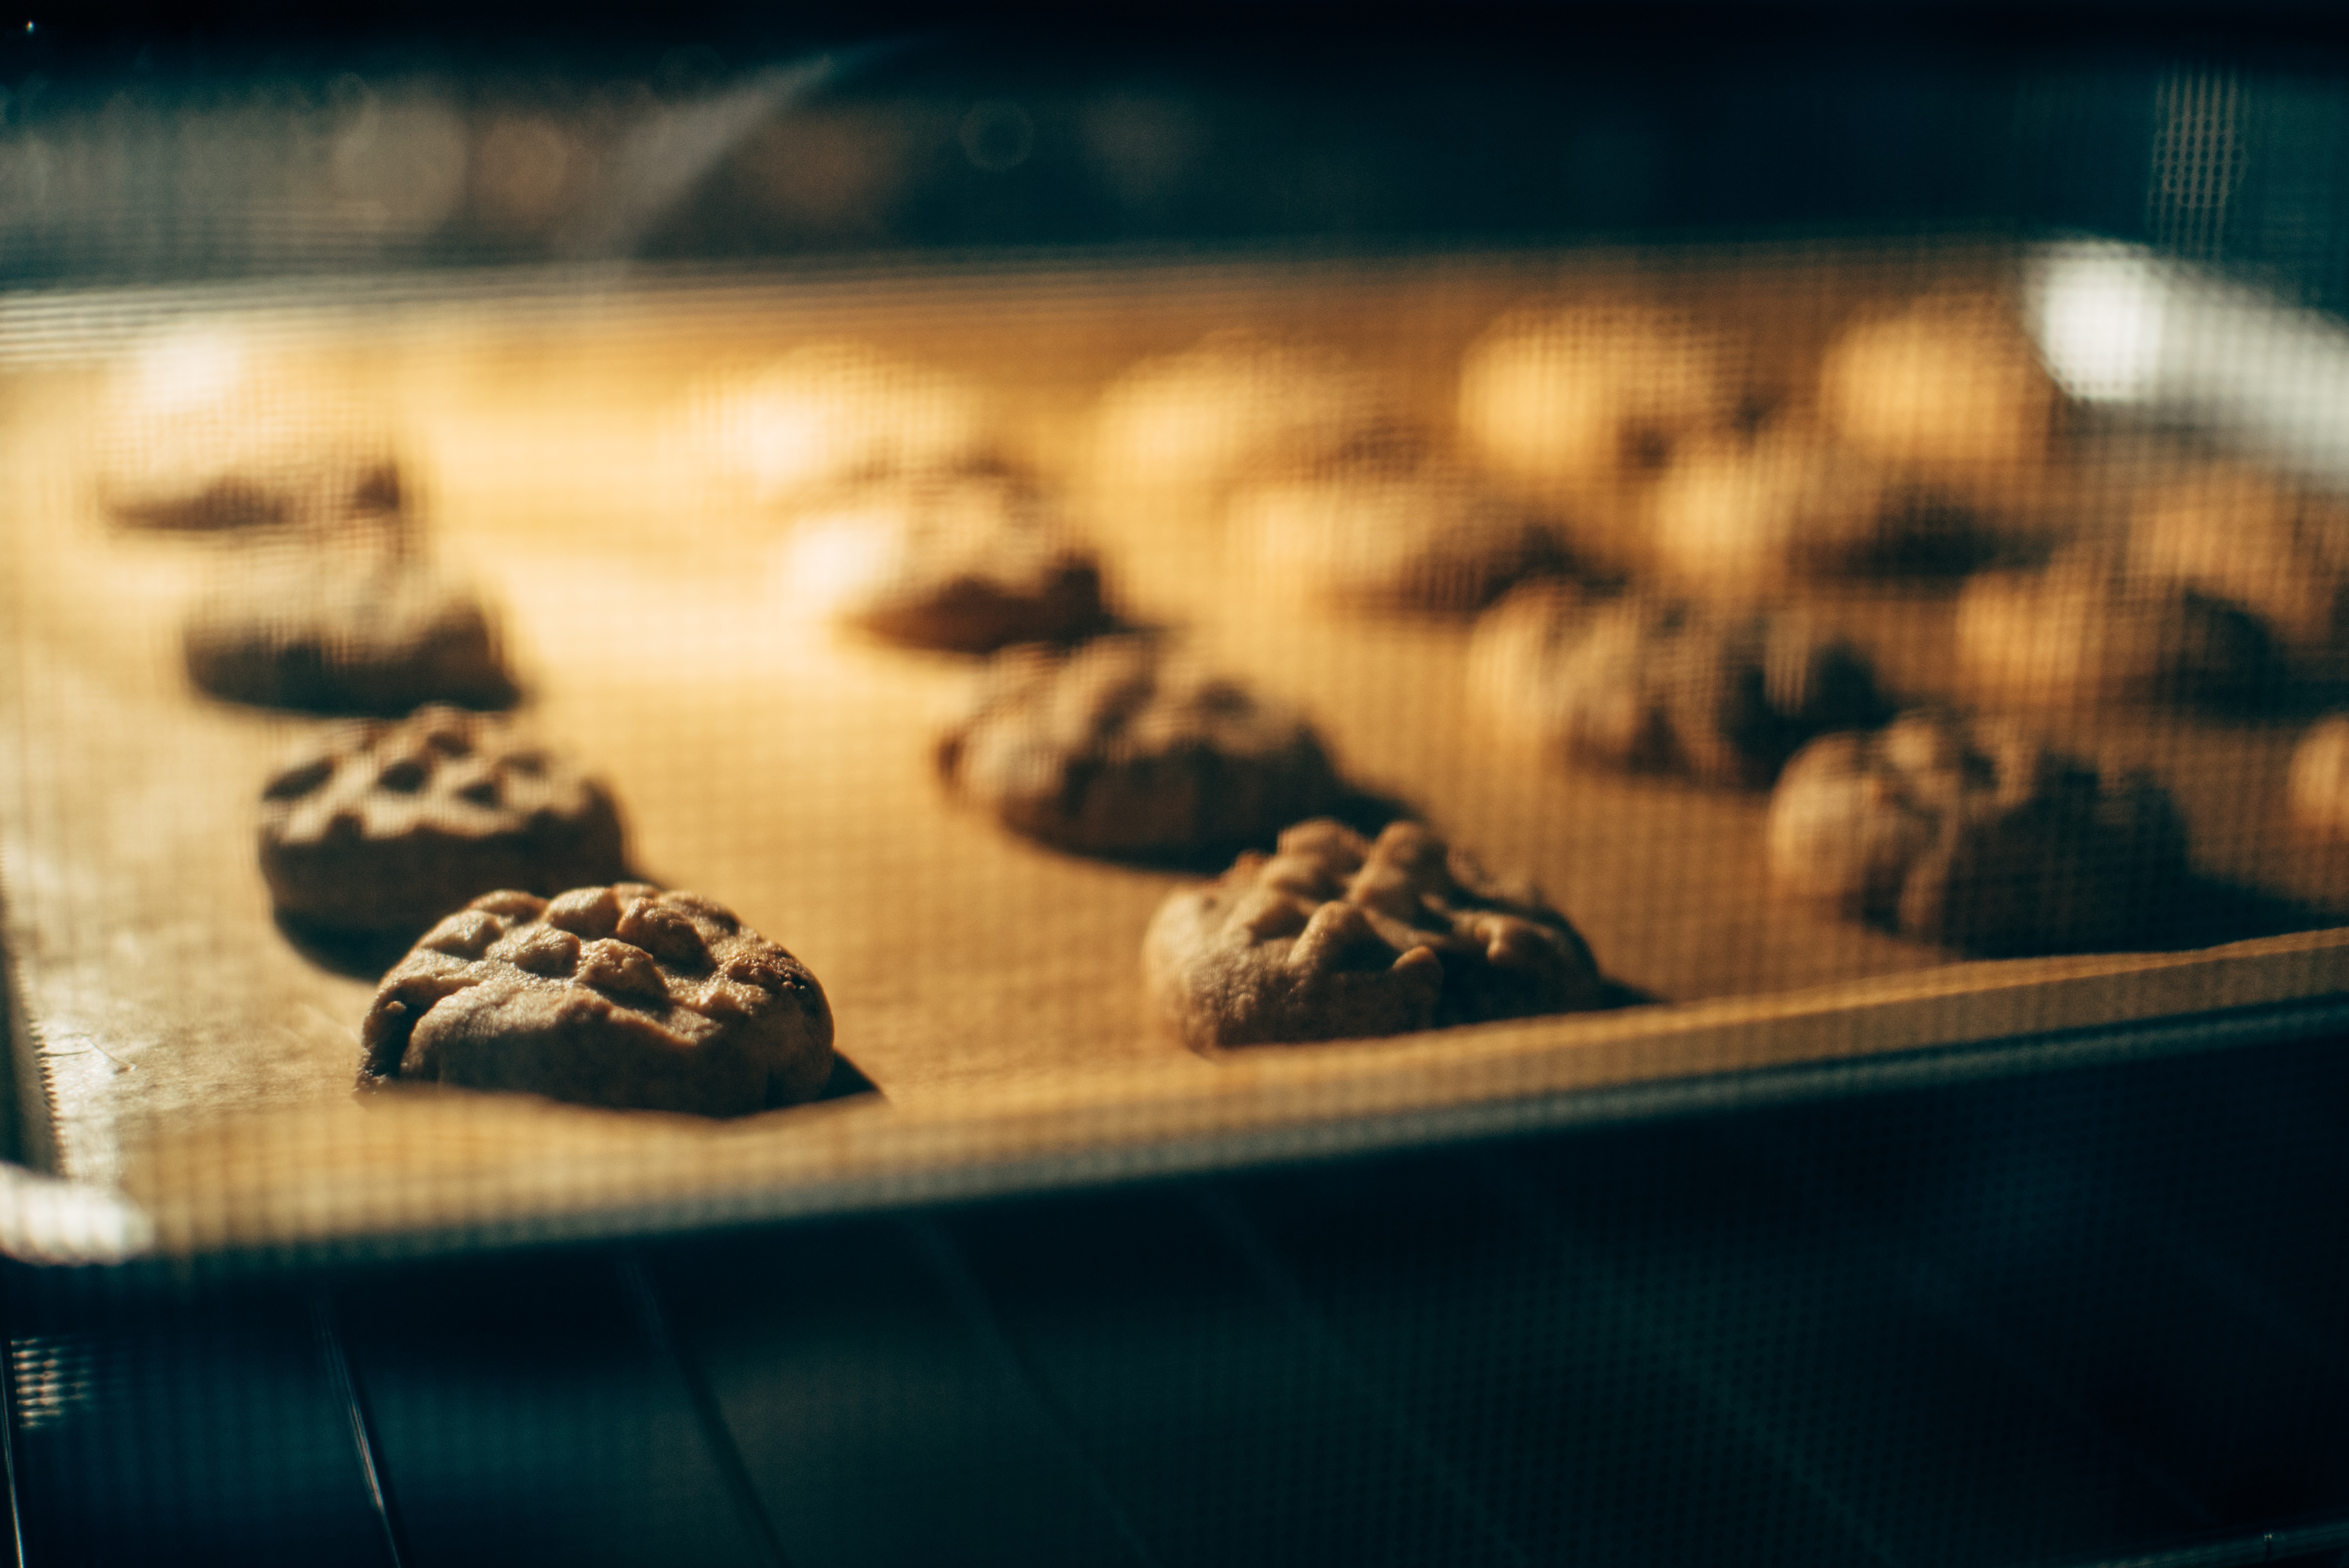
food, produce, chocolate, baking, ice cream, dessert, sweetness, flavor, snack food